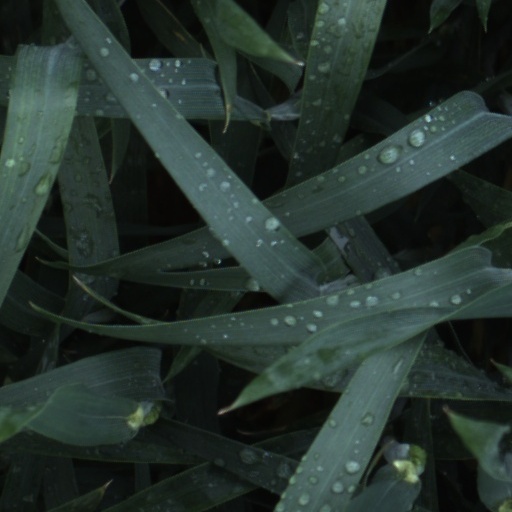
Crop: wheat